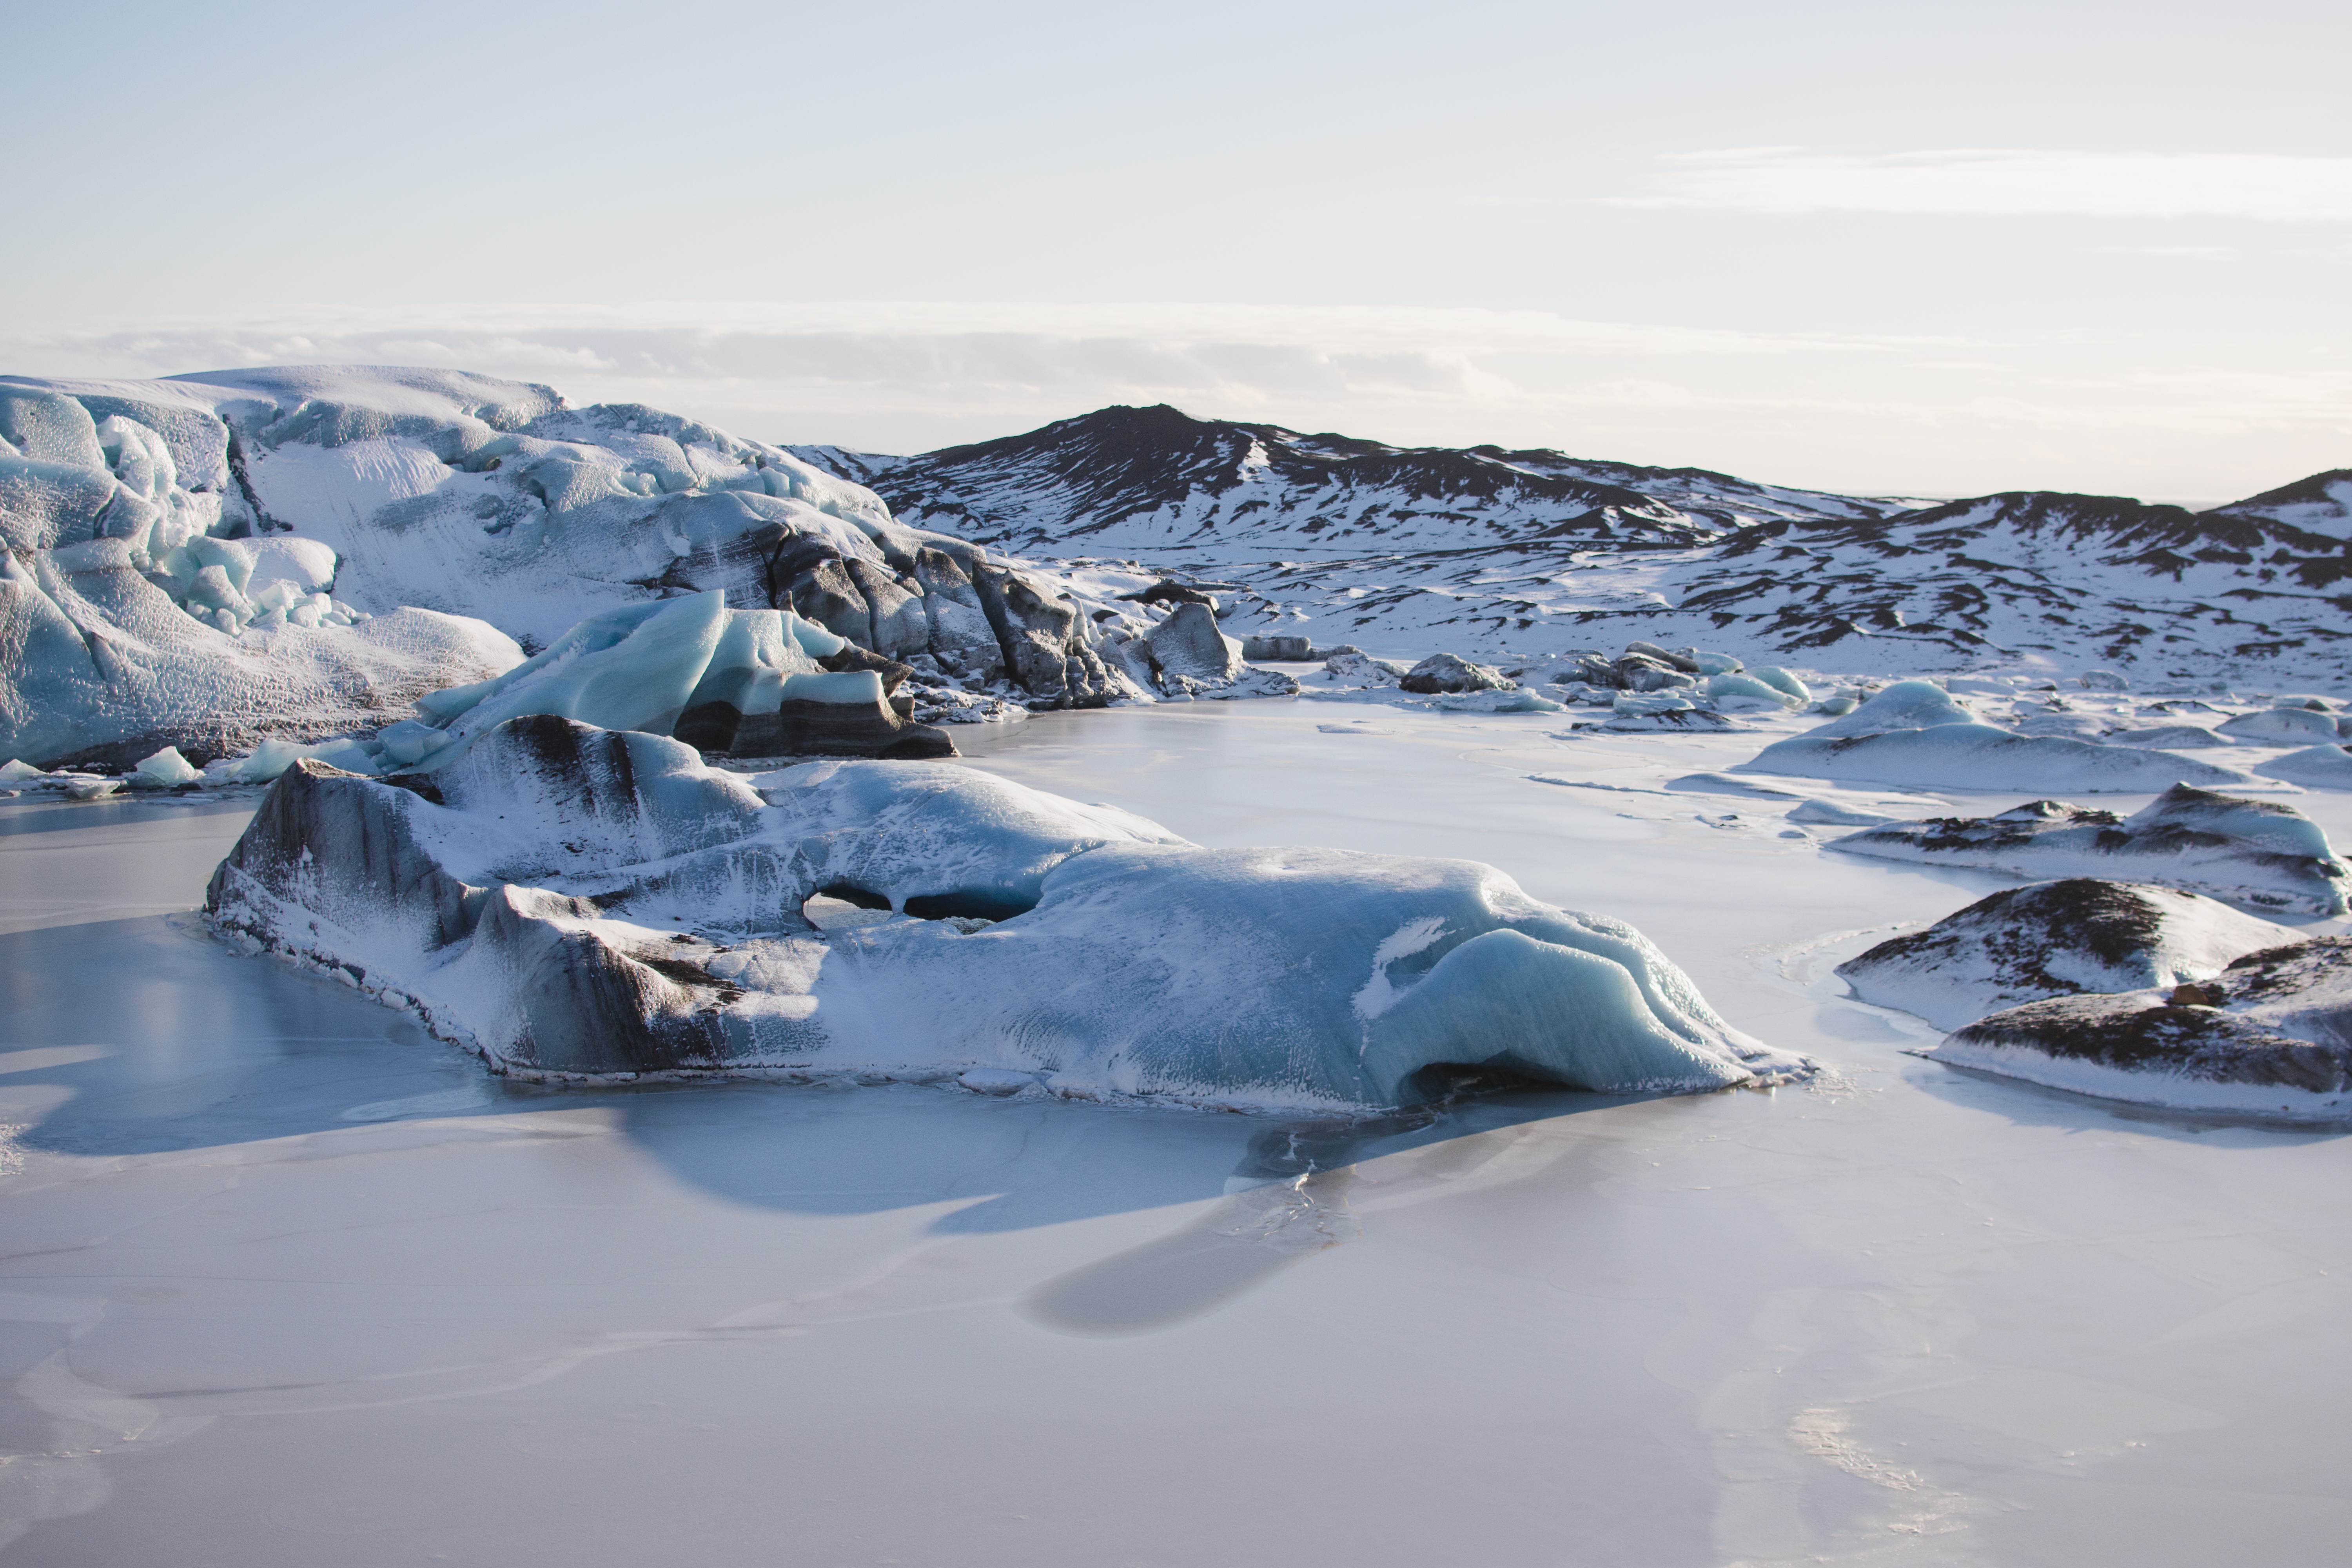
mountain, snow, winter, mountain range, ice, reflection, glacier, weather, arctic, season, iceberg, melting, tundra, freezing, landform, arctic ocean, geographical feature, glacial landform, ice cap, sea ice